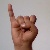
The image shows a hand gesture representing the letter 'I' in Indian Sign Language.